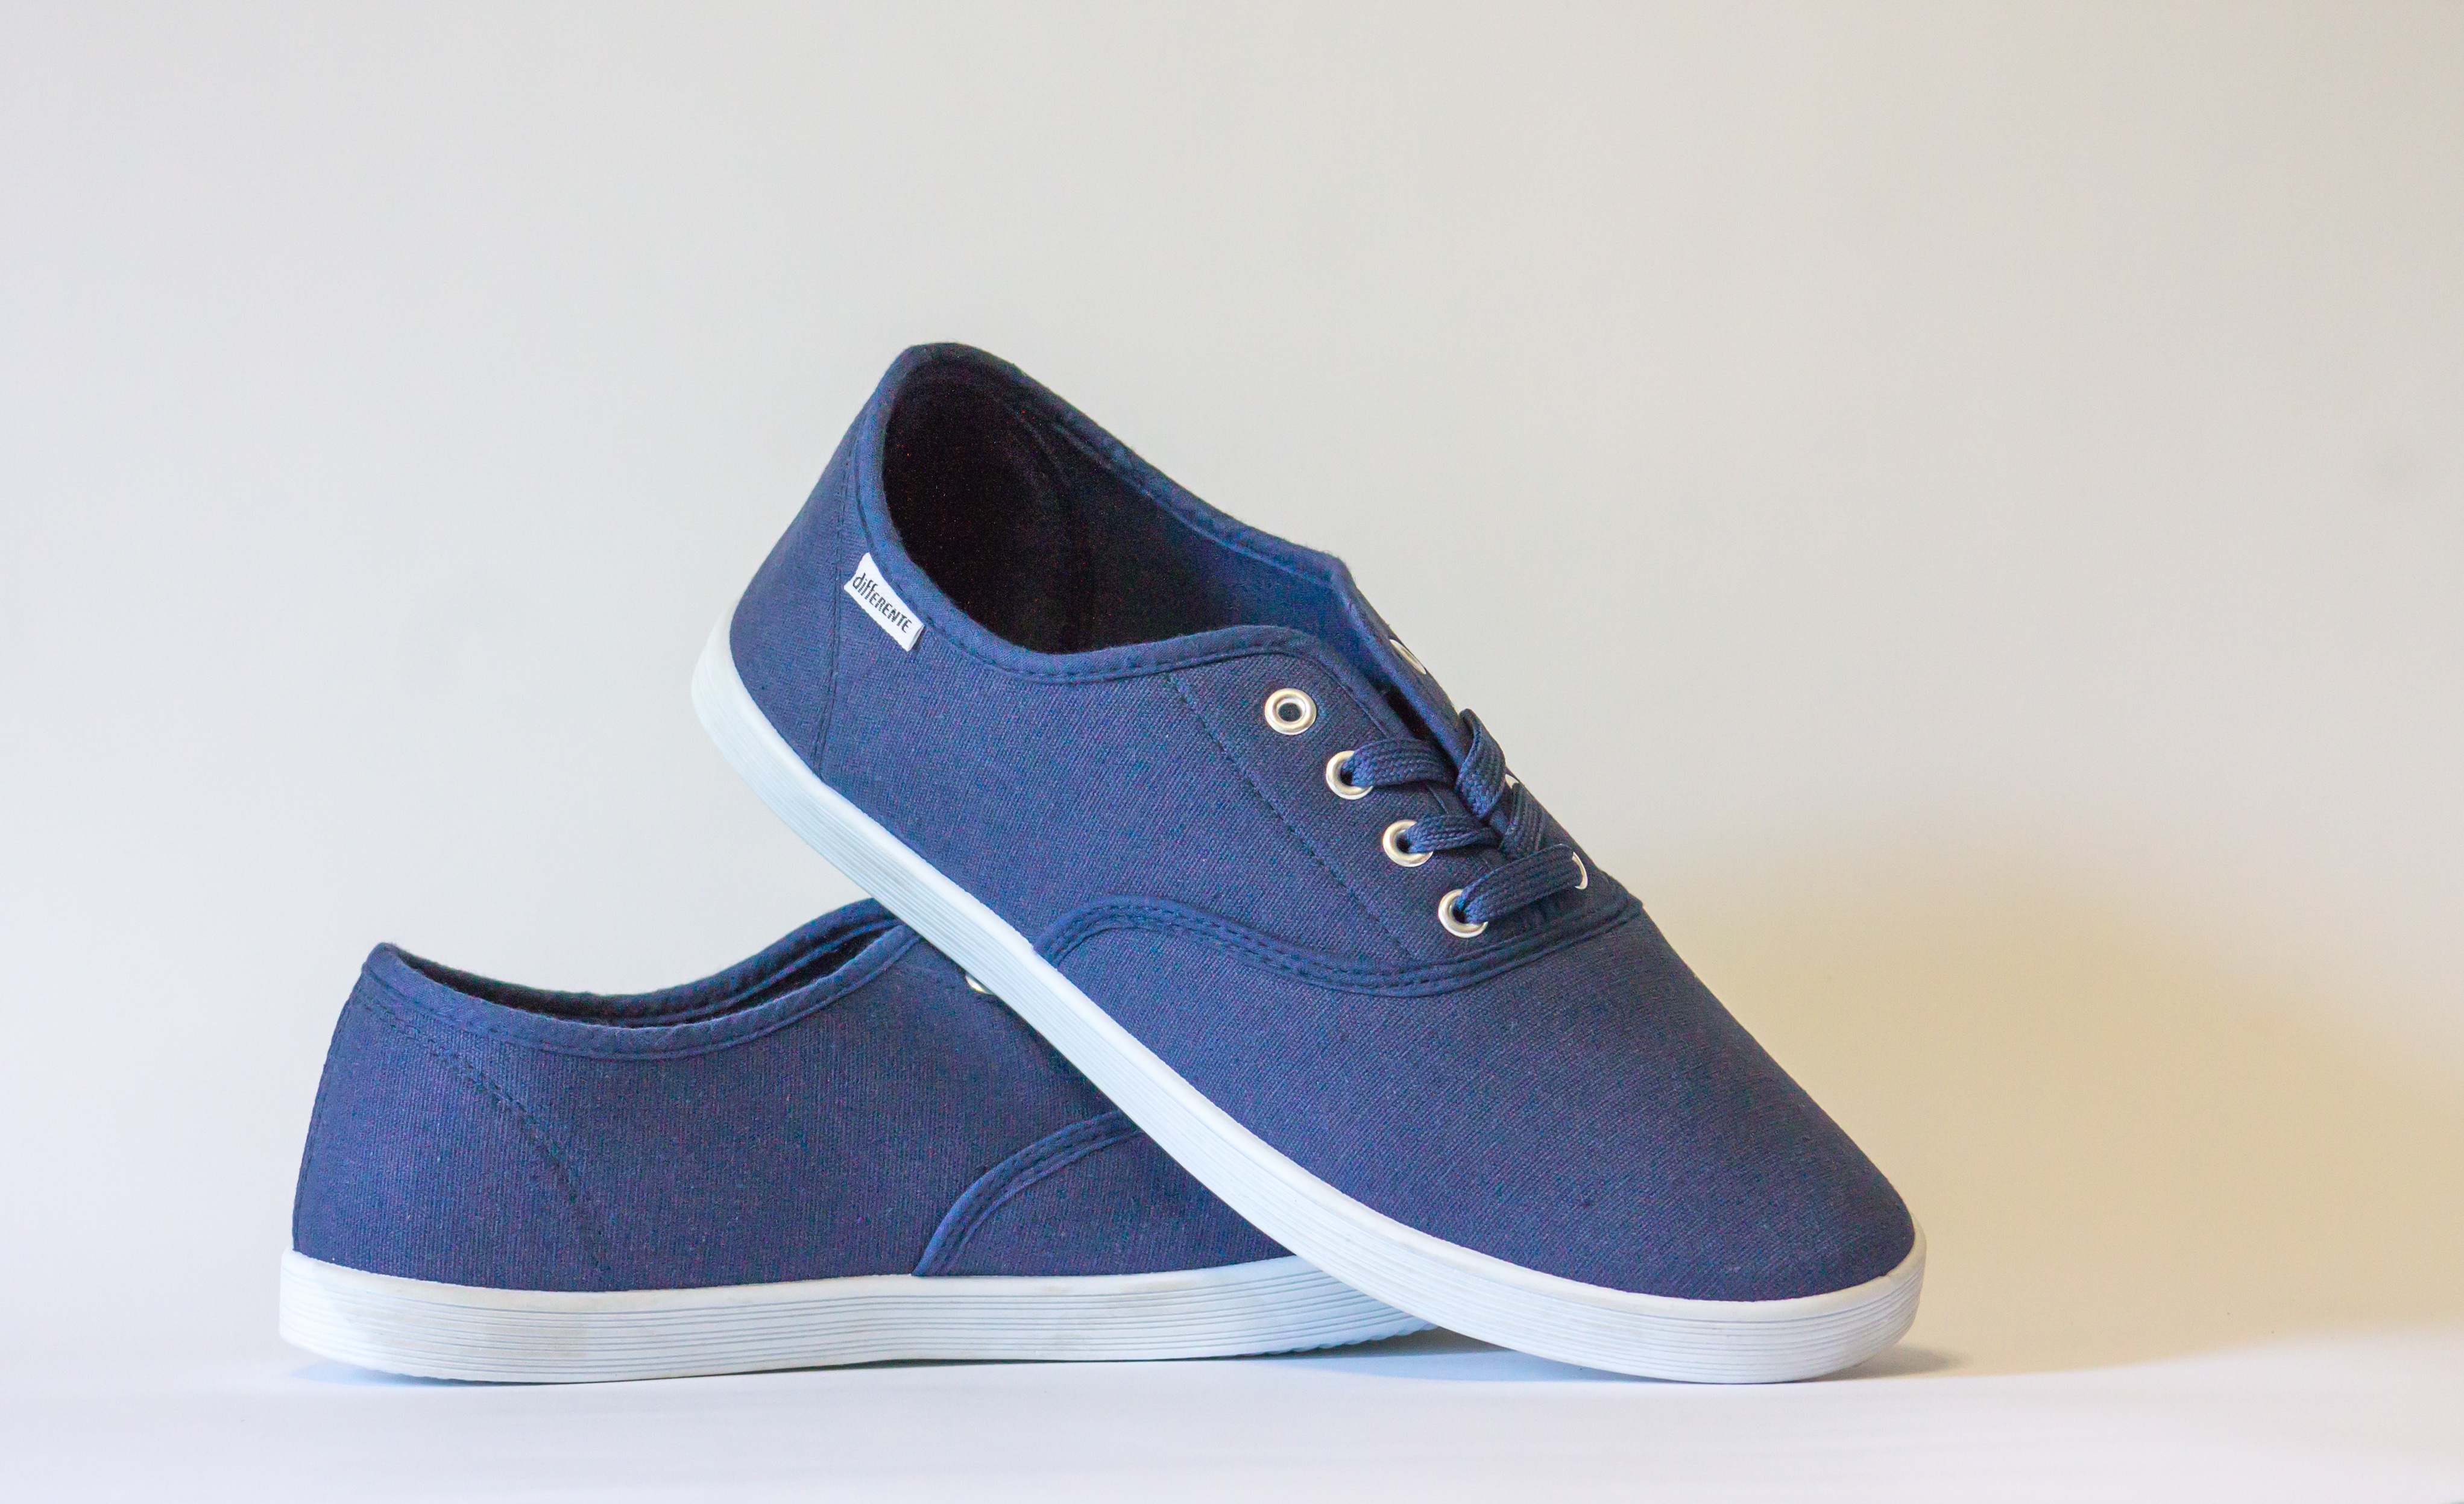
shoe, leather, blue, black, material, brand, textile, sneakers, footwear, suede, athletic shoe, skate shoe